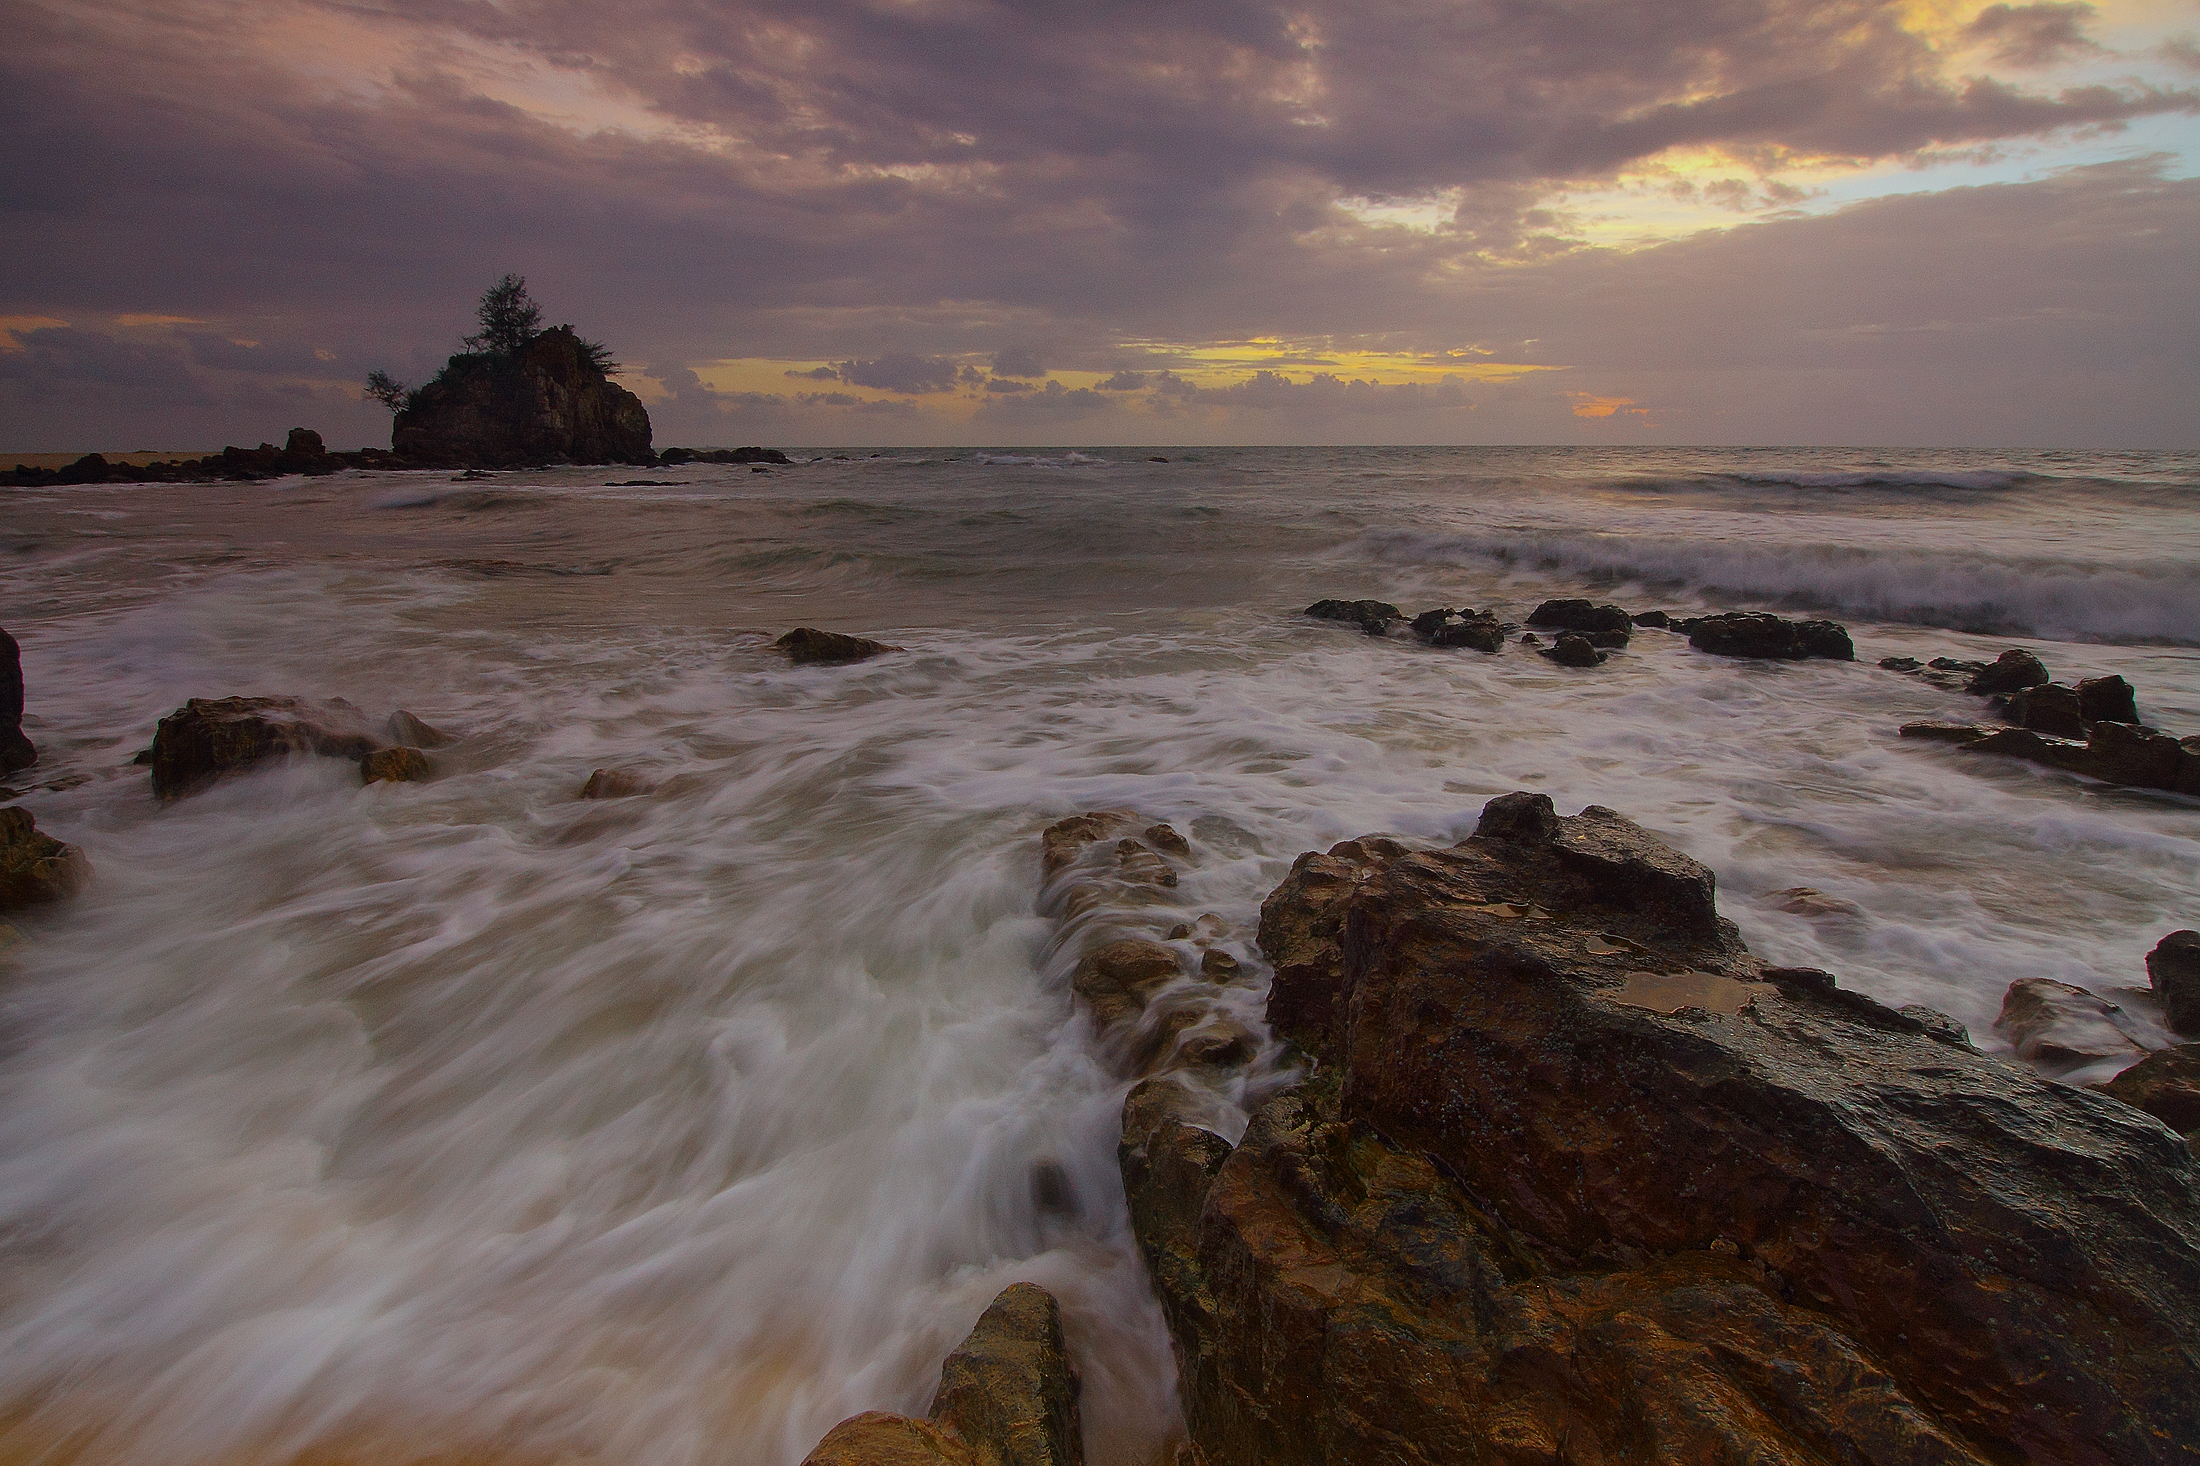
beach, landscape, sea, coast, water, nature, rock, ocean, horizon, cloud, sky, sunrise, sunset, sunlight, cloudy, morning, shore, wave, dawn, river, coastline, cliff, dusk, idyllic, evening, seascape, bay, island, seashore, terrain, material, body of water, rocks, waves, clouds, motion blur, atmospheric phenomenon, wind wave, royalty free images, rockyscape